Aesthetics of nature

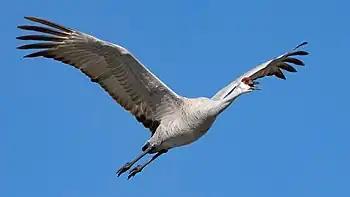
A sandhill crane in flight

People may be mistaken by the art object analogy. For instance, a sandhill crane is not an art object; an art object is not a sandhill crane. In fact, an art object should be called an "artifact". The crane is wildlife on its own and is not an art object. This can be related to Saito's definition of the cognitive view. In elaboration, the crane lives through various ecosystems such as Yellowstone. Nature is a living system which includes animals, plants, and Eco-systems. In contrast, an art object has no regeneration, evolutionary history, or metabolism. An individual may be in the forest and perceive it as beautiful because of the plethora of colors such as red, green, and yellow. This is a result of the chemicals interacting with chlorophyll. An individual's aesthetic experience may increase; however, none of the things mentioned have anything to do with what is really going on in the forest. The chlorophyll is capturing solar energy and the residual chemicals protect the trees from insect grazing.